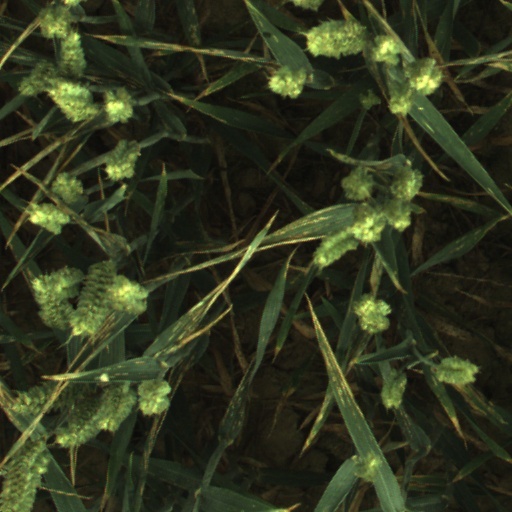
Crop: wheat